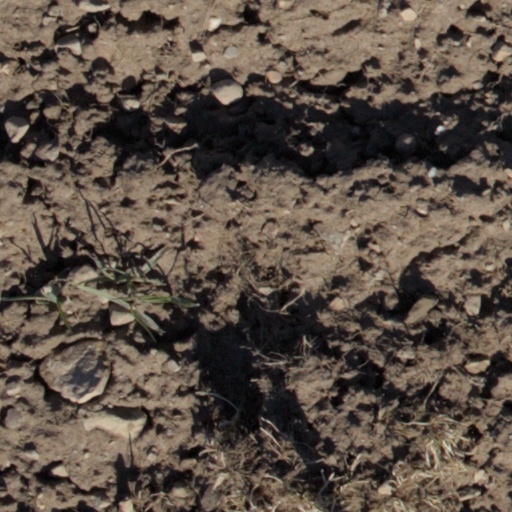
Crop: wheat